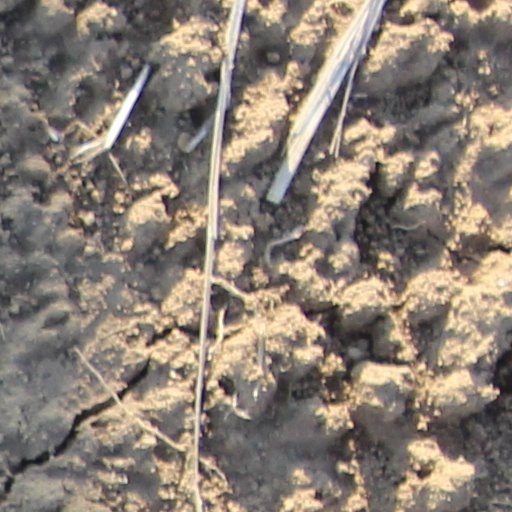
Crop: wheat